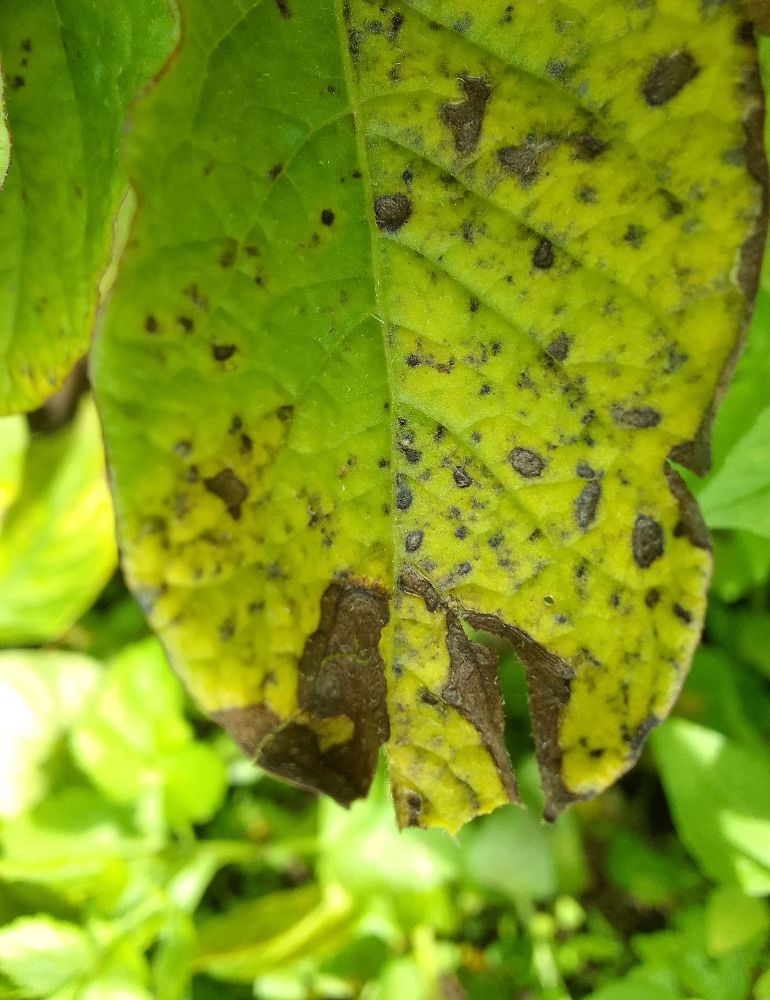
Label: Early blight